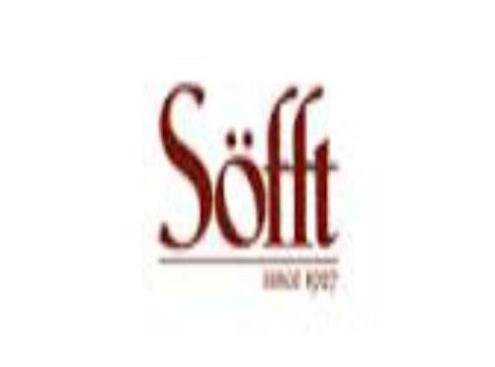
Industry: Clothes